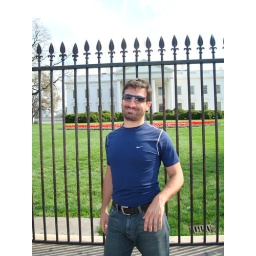
by the white house